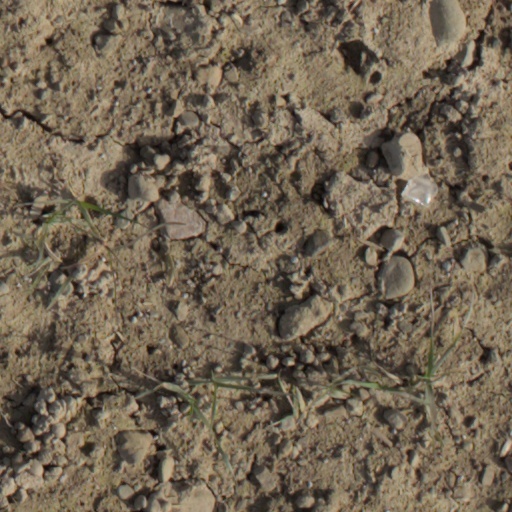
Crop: wheat